Antoine Richepanse

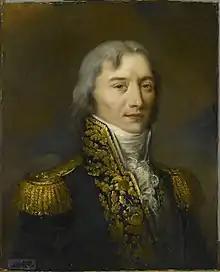
Portrait by Louis-Édouard Rioult, 1846

Antoine Richepanse (25 March 1770 – 3 September 1802) was a French Army officer and colonial administrator. Richepanse was born in Metz as the son of an officer of the Conti-Dragoon Regiment. When the French Revolution started Richepanse distinguished himself in the early battles of the French Revolutionary War, and by 1794, he had been promoted to général de brigade.